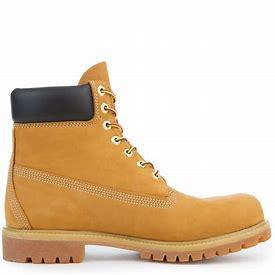
Brand: Timberland
Model: 6 Inch